Ray McGovern

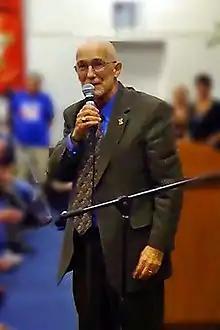
McGovern, 2008

After retiring from the CIA, McGovern became a commentator on intelligence-related issues from the late 1990s onwards. He was heavily critical of the government's handling of the Wen Ho Lee case in 2000. In 2002, he was publicly critical of President George W. Bush's use of government intelligence in the lead-up to the war in Iraq.